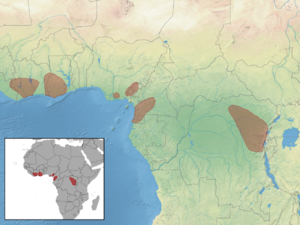
Idiurus macrotis est une espèce d'Anomalures nains, des mammifères rongeurs de la famille des Anomalurinae. C'est une espèce arboricole qui fait partie des écureuils volants d'Afrique. L'espèce a été officiellement décrite en 1898 par le zoologiste américain Gerrit Smith Miller, Jr.